Jean Alesi

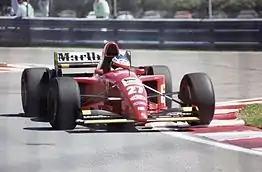
Jean Alesi took his only Grand Prix win at the 1995 Canadian Grand Prix in Montreal.

The Ferrari improved further in 1995 and Alesi achieved better results, although the pace of the Ferrari fell back during the second half of the season. He finished fifth at Brazil, followed by second places at Argentina and Imola. He retired from second place at the Spanish Grand Prix due to an engine failure, and at the Monaco Grand Prix, again while running second, Martin Brundle's Ligier spun in front of him, leaving him nowhere to go and causing him to crash. However, at the Canadian Grand Prix, on his 31st birthday, he won his first and only race, helped by Michael Schumacher encountering mechanical problems with ten laps to go. Alesi was unaware that he was in the lead for some time, as the mechanics didn't have enough time to put out his new position. Alesi realized what happened after he saw people getting up in the stands. Ferrari confirmed it with a P1 panel as he was passing through the pit lane. Overwhelmed by emotions, when Alesi was braking into Turn 1, he had tears in his eyes, making it difficult to drive in the right line. His Ferrari ran out of fuel after crossing the finish line and so got a lift back to the pits off Michael Schumacher. This broke the record for the largest number of consecutive races without a win for a Ferrari driver (67) which was subsequently exceeded by Felipe Massa in 2013. He finished second at the British Grand Prix, but then suffered four consecutive retirements, and was devastated prior to the Hungarian Grand Prix when hearing that he had lost his Ferrari drive to Michael Schumacher. He retired from the lead four laps into the Belgian Grand Prix due to a suspension failure, and retired from the lead again at the Italian Grand Prix, seven laps from the end, due to a rear wheel problem. He had a heated argument with Jean Todt after the Portuguese Grand Prix due to refusing to obey team orders to defer to team-mate Gerhard Berger in spite of having more points in the championship. At the European Grand Prix Alesi led for most of the race due to fast laps on slick tyres in damp conditions, but was passed by Michael Schumacher two laps from the end, hindered by low fuel and trouble progressing through lapped traffic. After a fifth place in the Pacific Grand Prix, he produced an outstanding wet-weather drive in Japan, making a powerful comeback after being angered by a stop-go penalty for a jump start that he felt he did not commit, but then retired with a driveshaft failure, and he crashed into Michael Schumacher in his final race for Ferrari at Australia. He finished fifth in the drivers' championship, with 42 points.